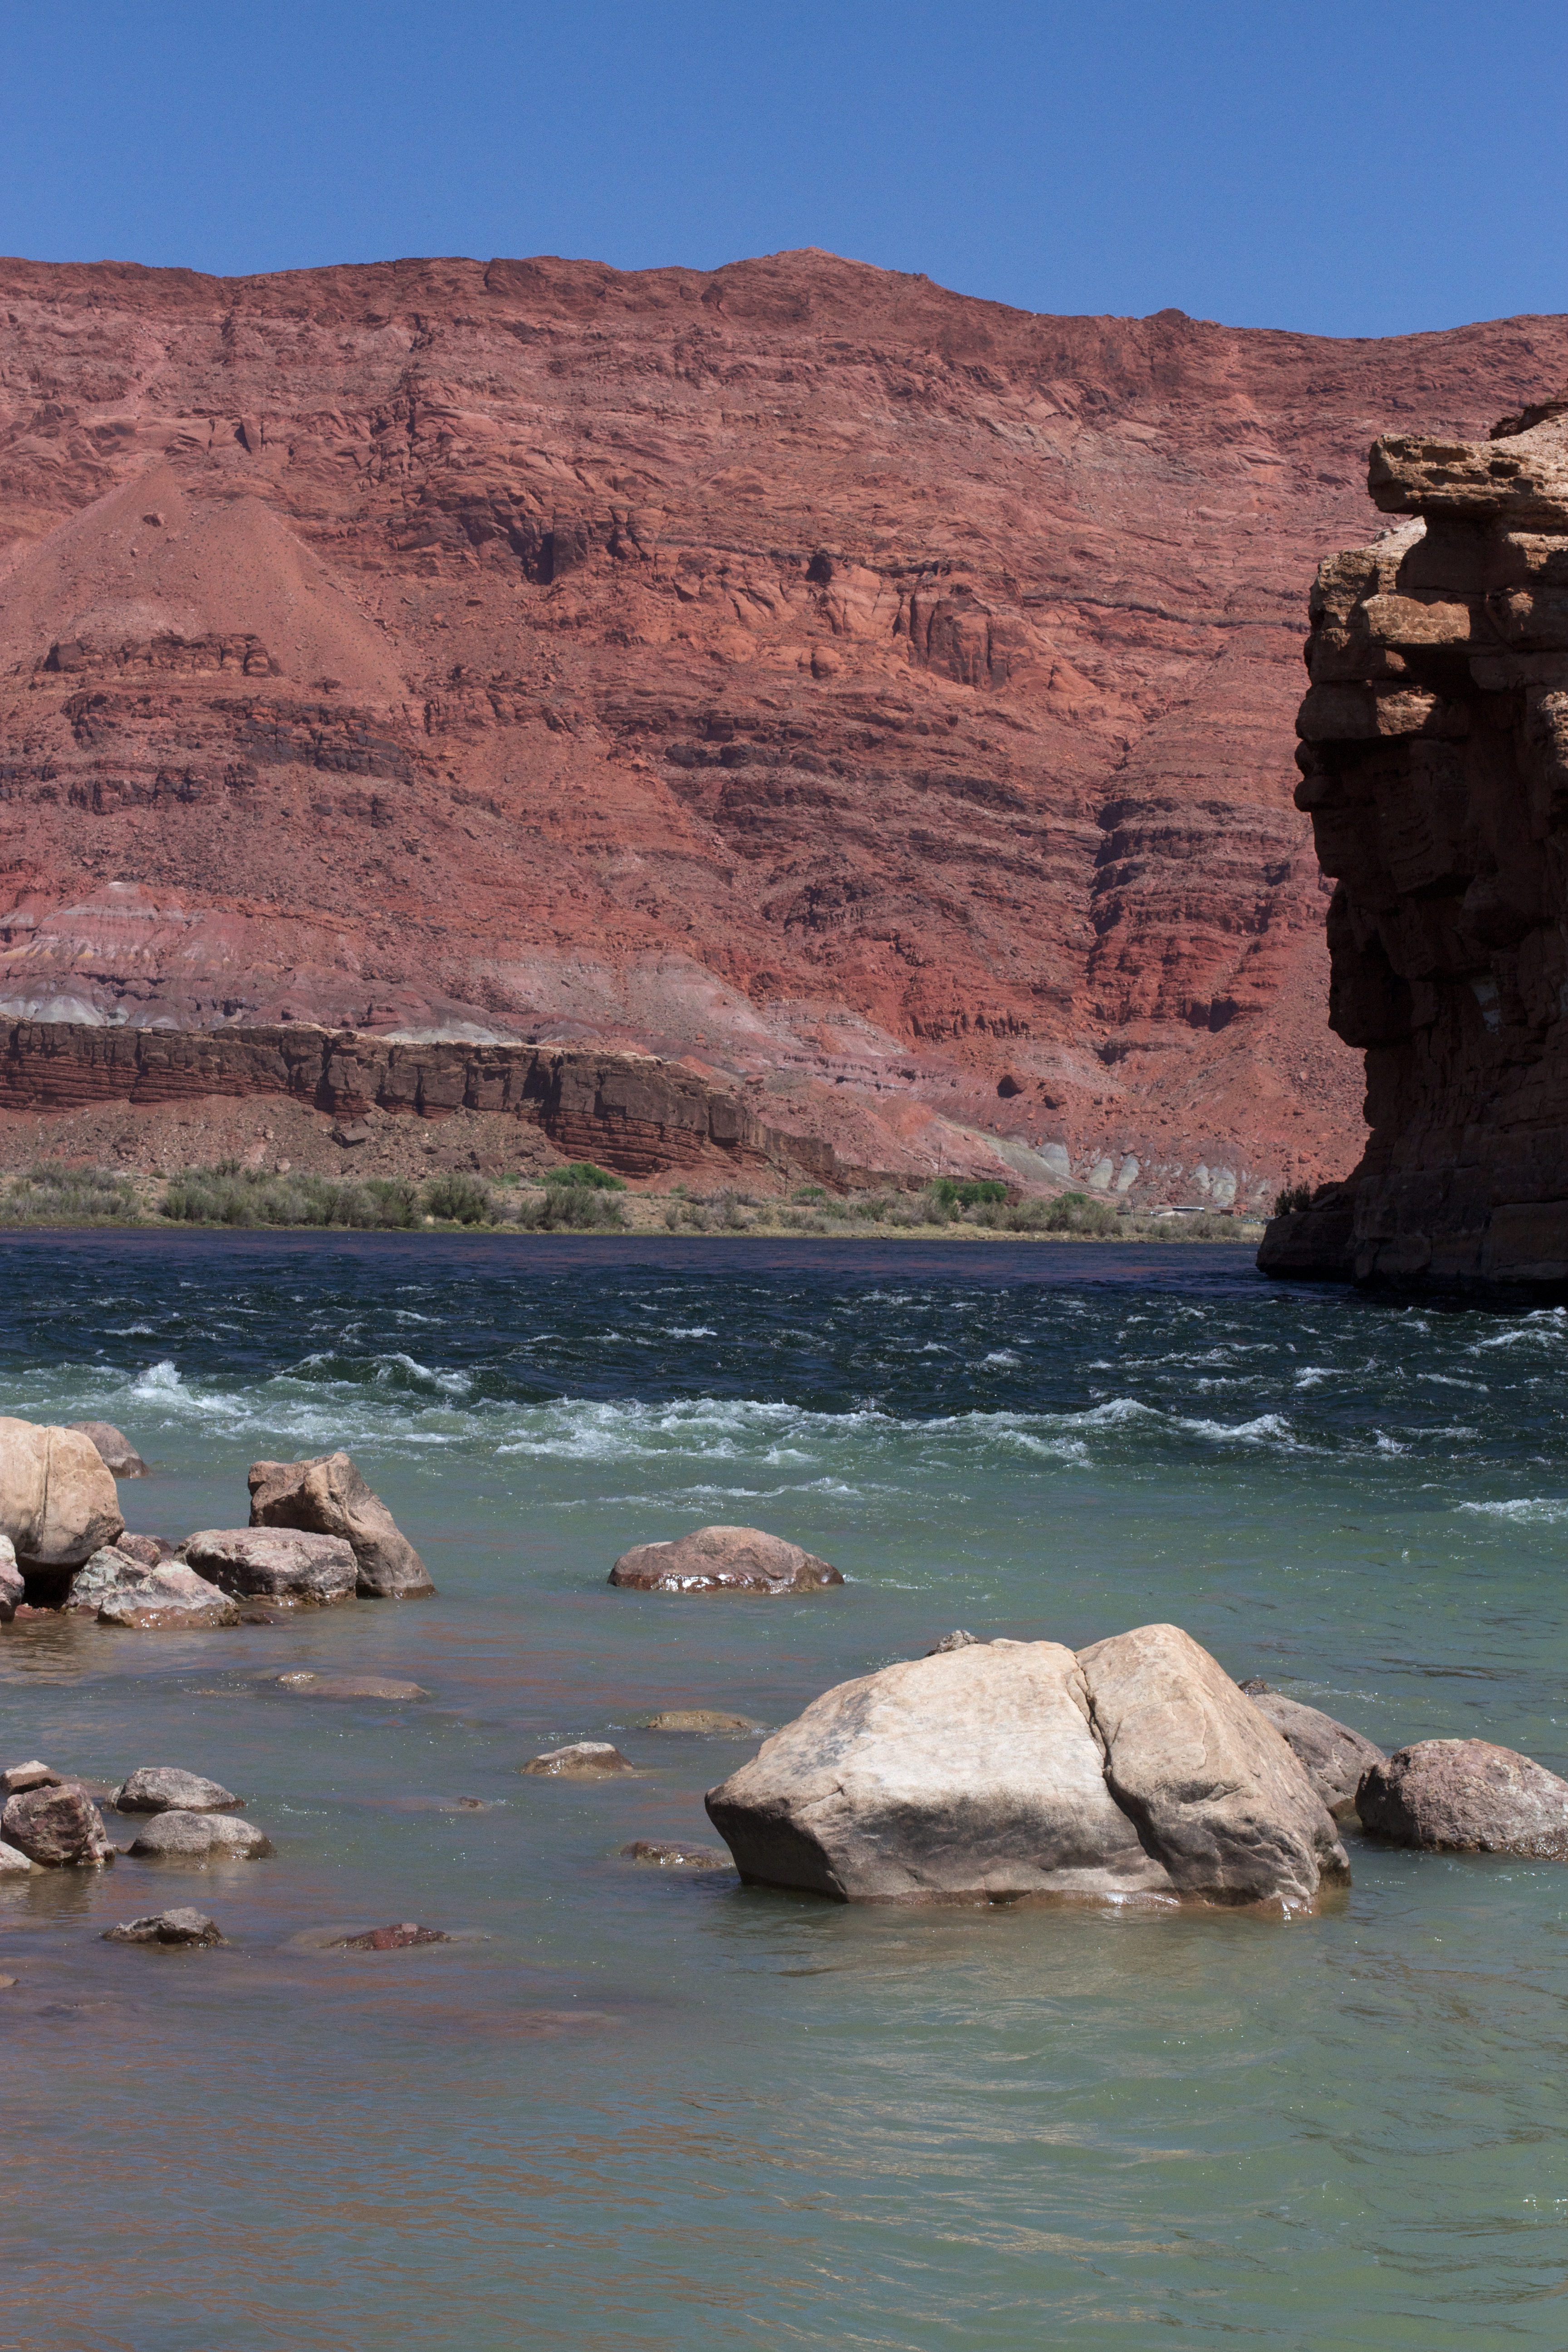
beach, landscape, sea, coast, rock, shore, lake, formation, cliff, cove, bay, terrain, body of water, geology, cape, wadi, landform, geographical feature